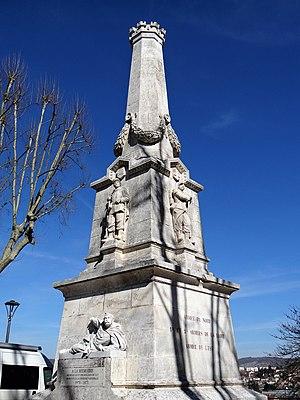
Cahors - Monument aux morts de la guerre franco-allemande de 1870
Cyprien-Antoine Calmon est un peintre et sculpteur français né à Creysse en 1837, et mort à Cahors le 6 juillet 1901